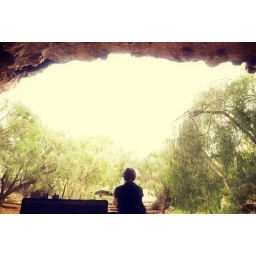
Recording guitar in a cave below the beach house.